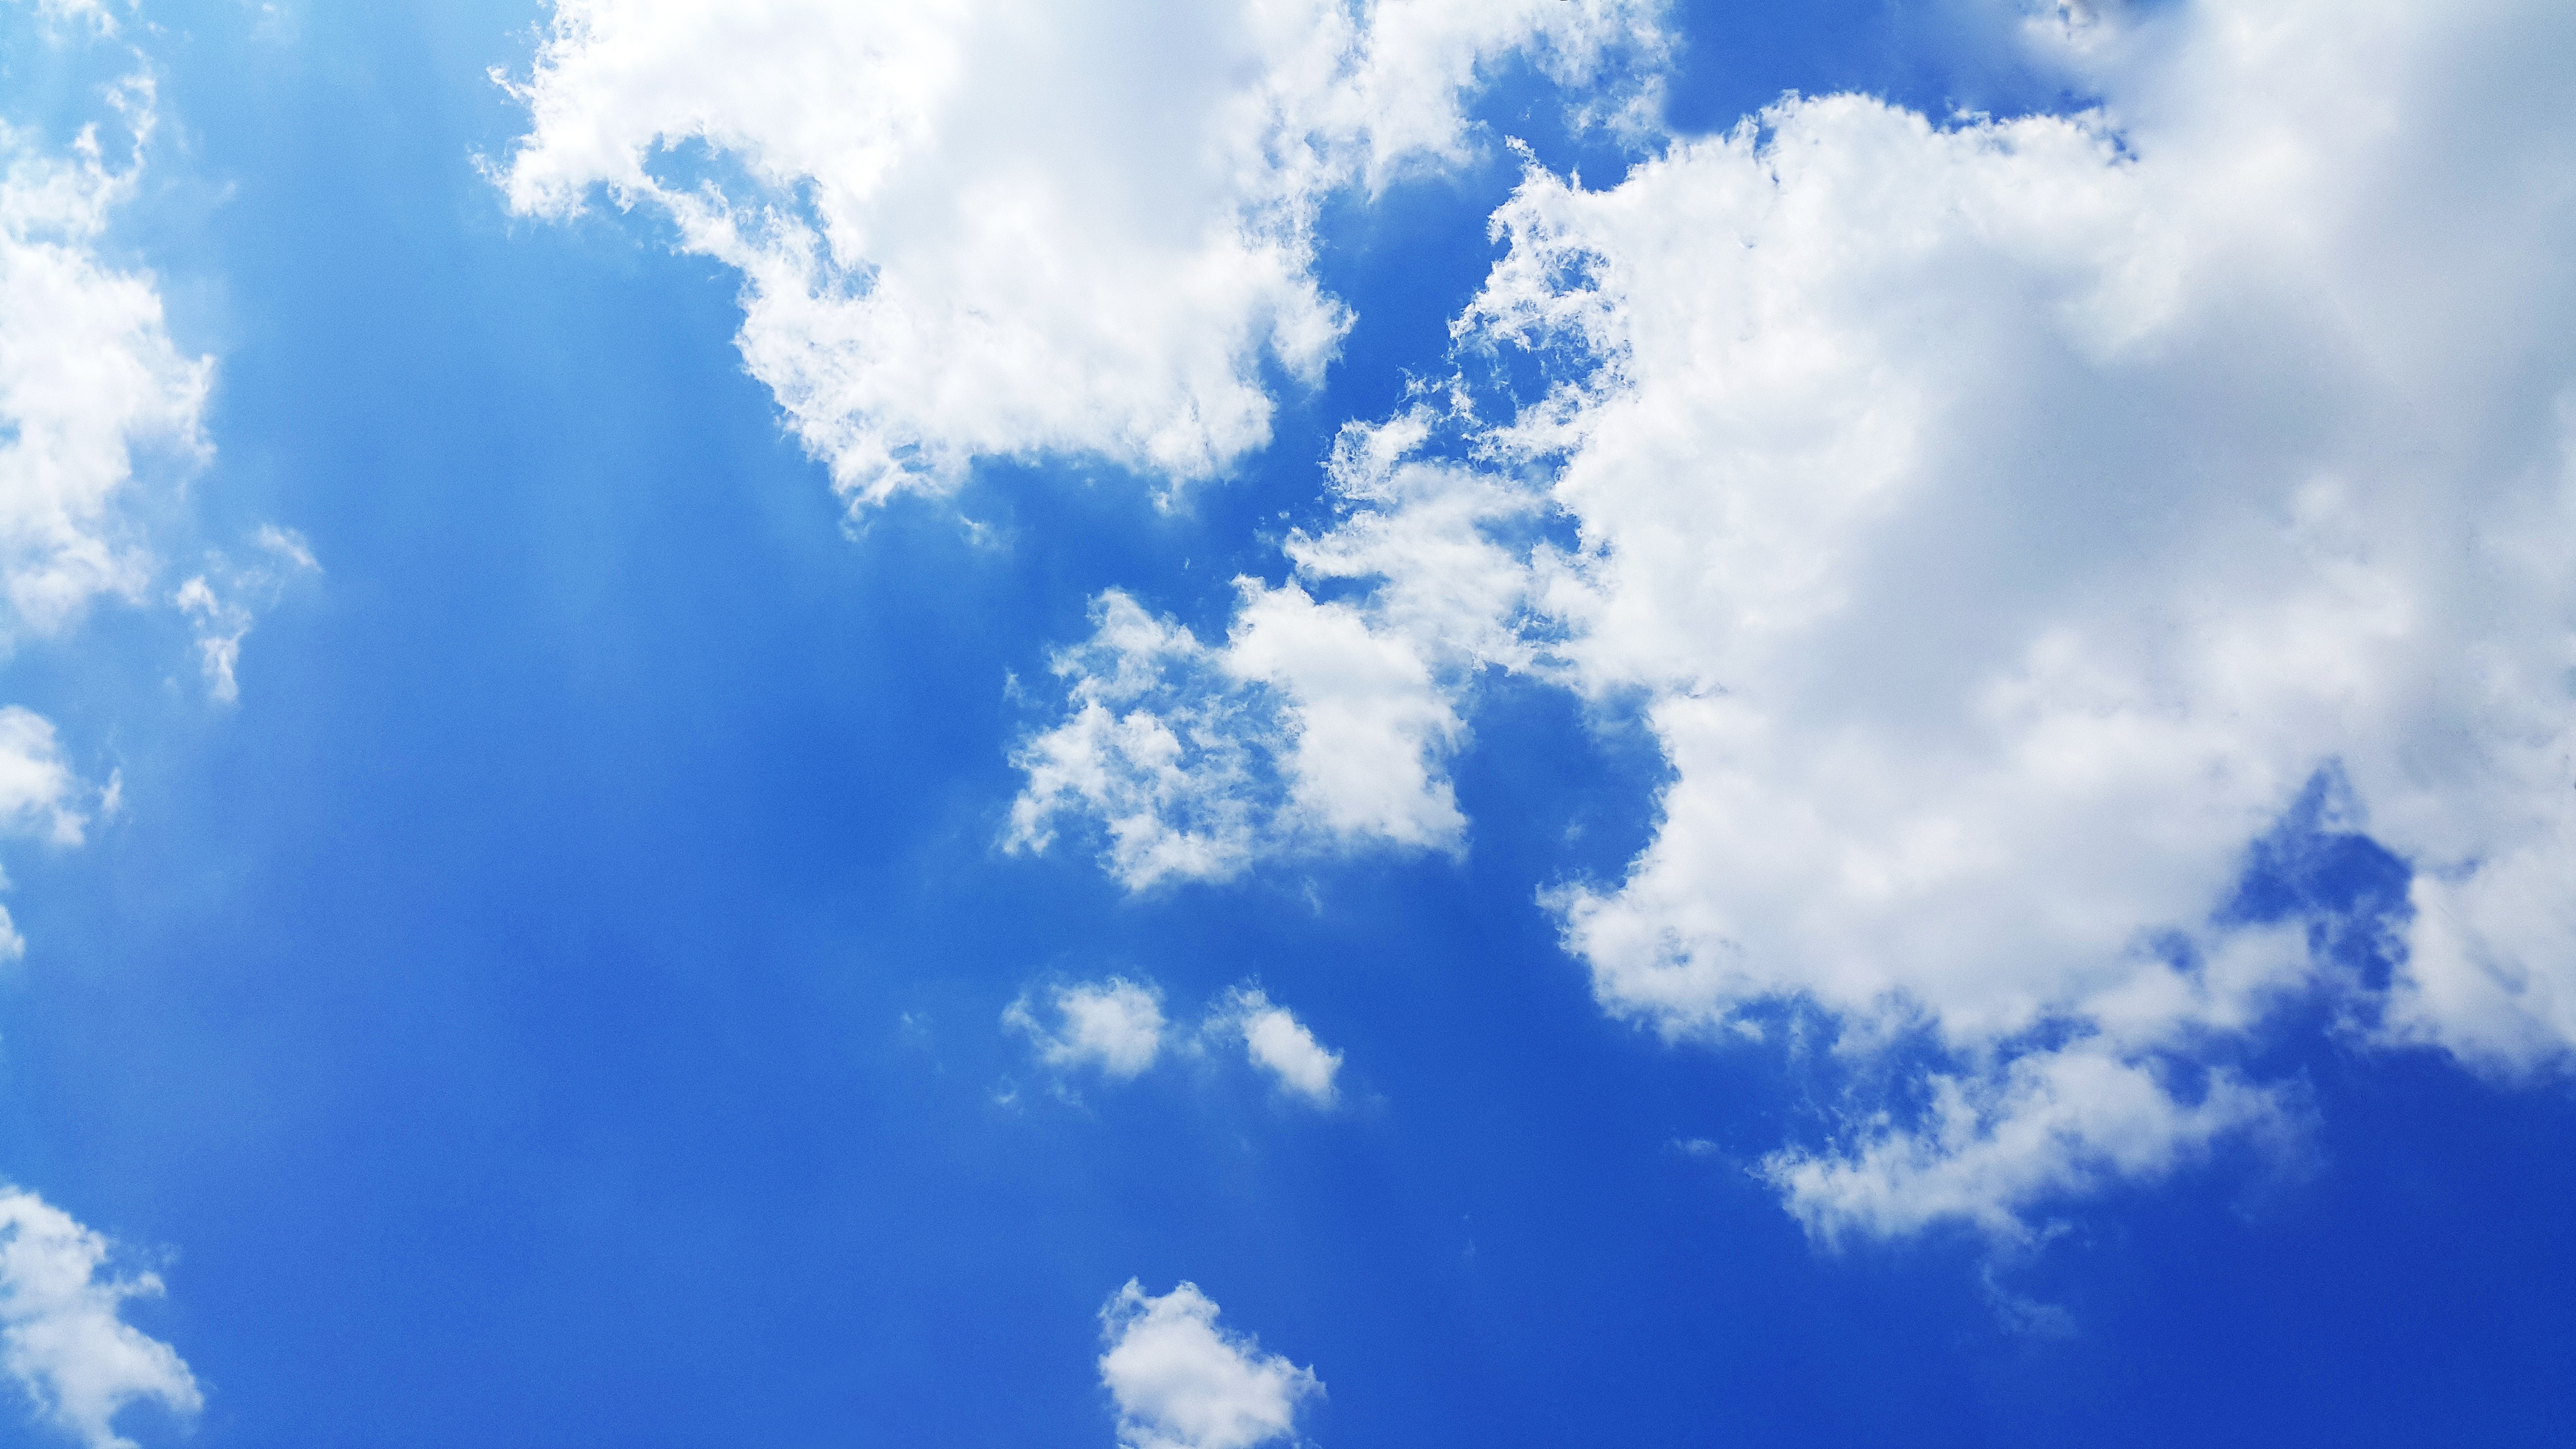
nature, horizon, cloud, sky, sunshine, sunlight, atmosphere, summer, daytime, cumulus, blue, meteorological phenomenon, atmosphere of earth